Thomas Hardy

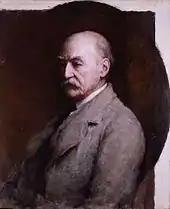
Thomas Hardy by Walter William Ouless, 1922

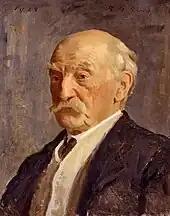
A portrait of Thomas Hardy in 1923 by Reginald Eves

Hardy's first novel, "The Poor Man and the Lady", finished by 1867, failed to find a publisher. He then showed it to his mentor and friend, the Victorian poet and novelist George Meredith, who felt that "The Poor Man and the Lady" would be too politically controversial and might damage Hardy's ability to publish in the future. So Hardy followed his advice and he did not try further to publish it. He subsequently destroyed the manuscript, but used some of the ideas in his later work. In his recollections in "Life and Work", Hardy described the book as "socialistic, not to say revolutionary; yet not argumentatively so."